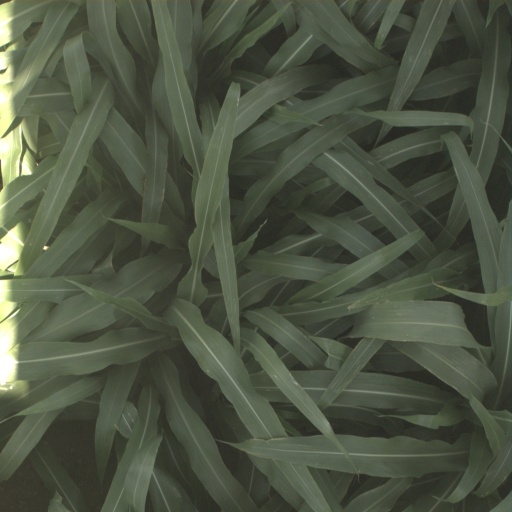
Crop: sorghum